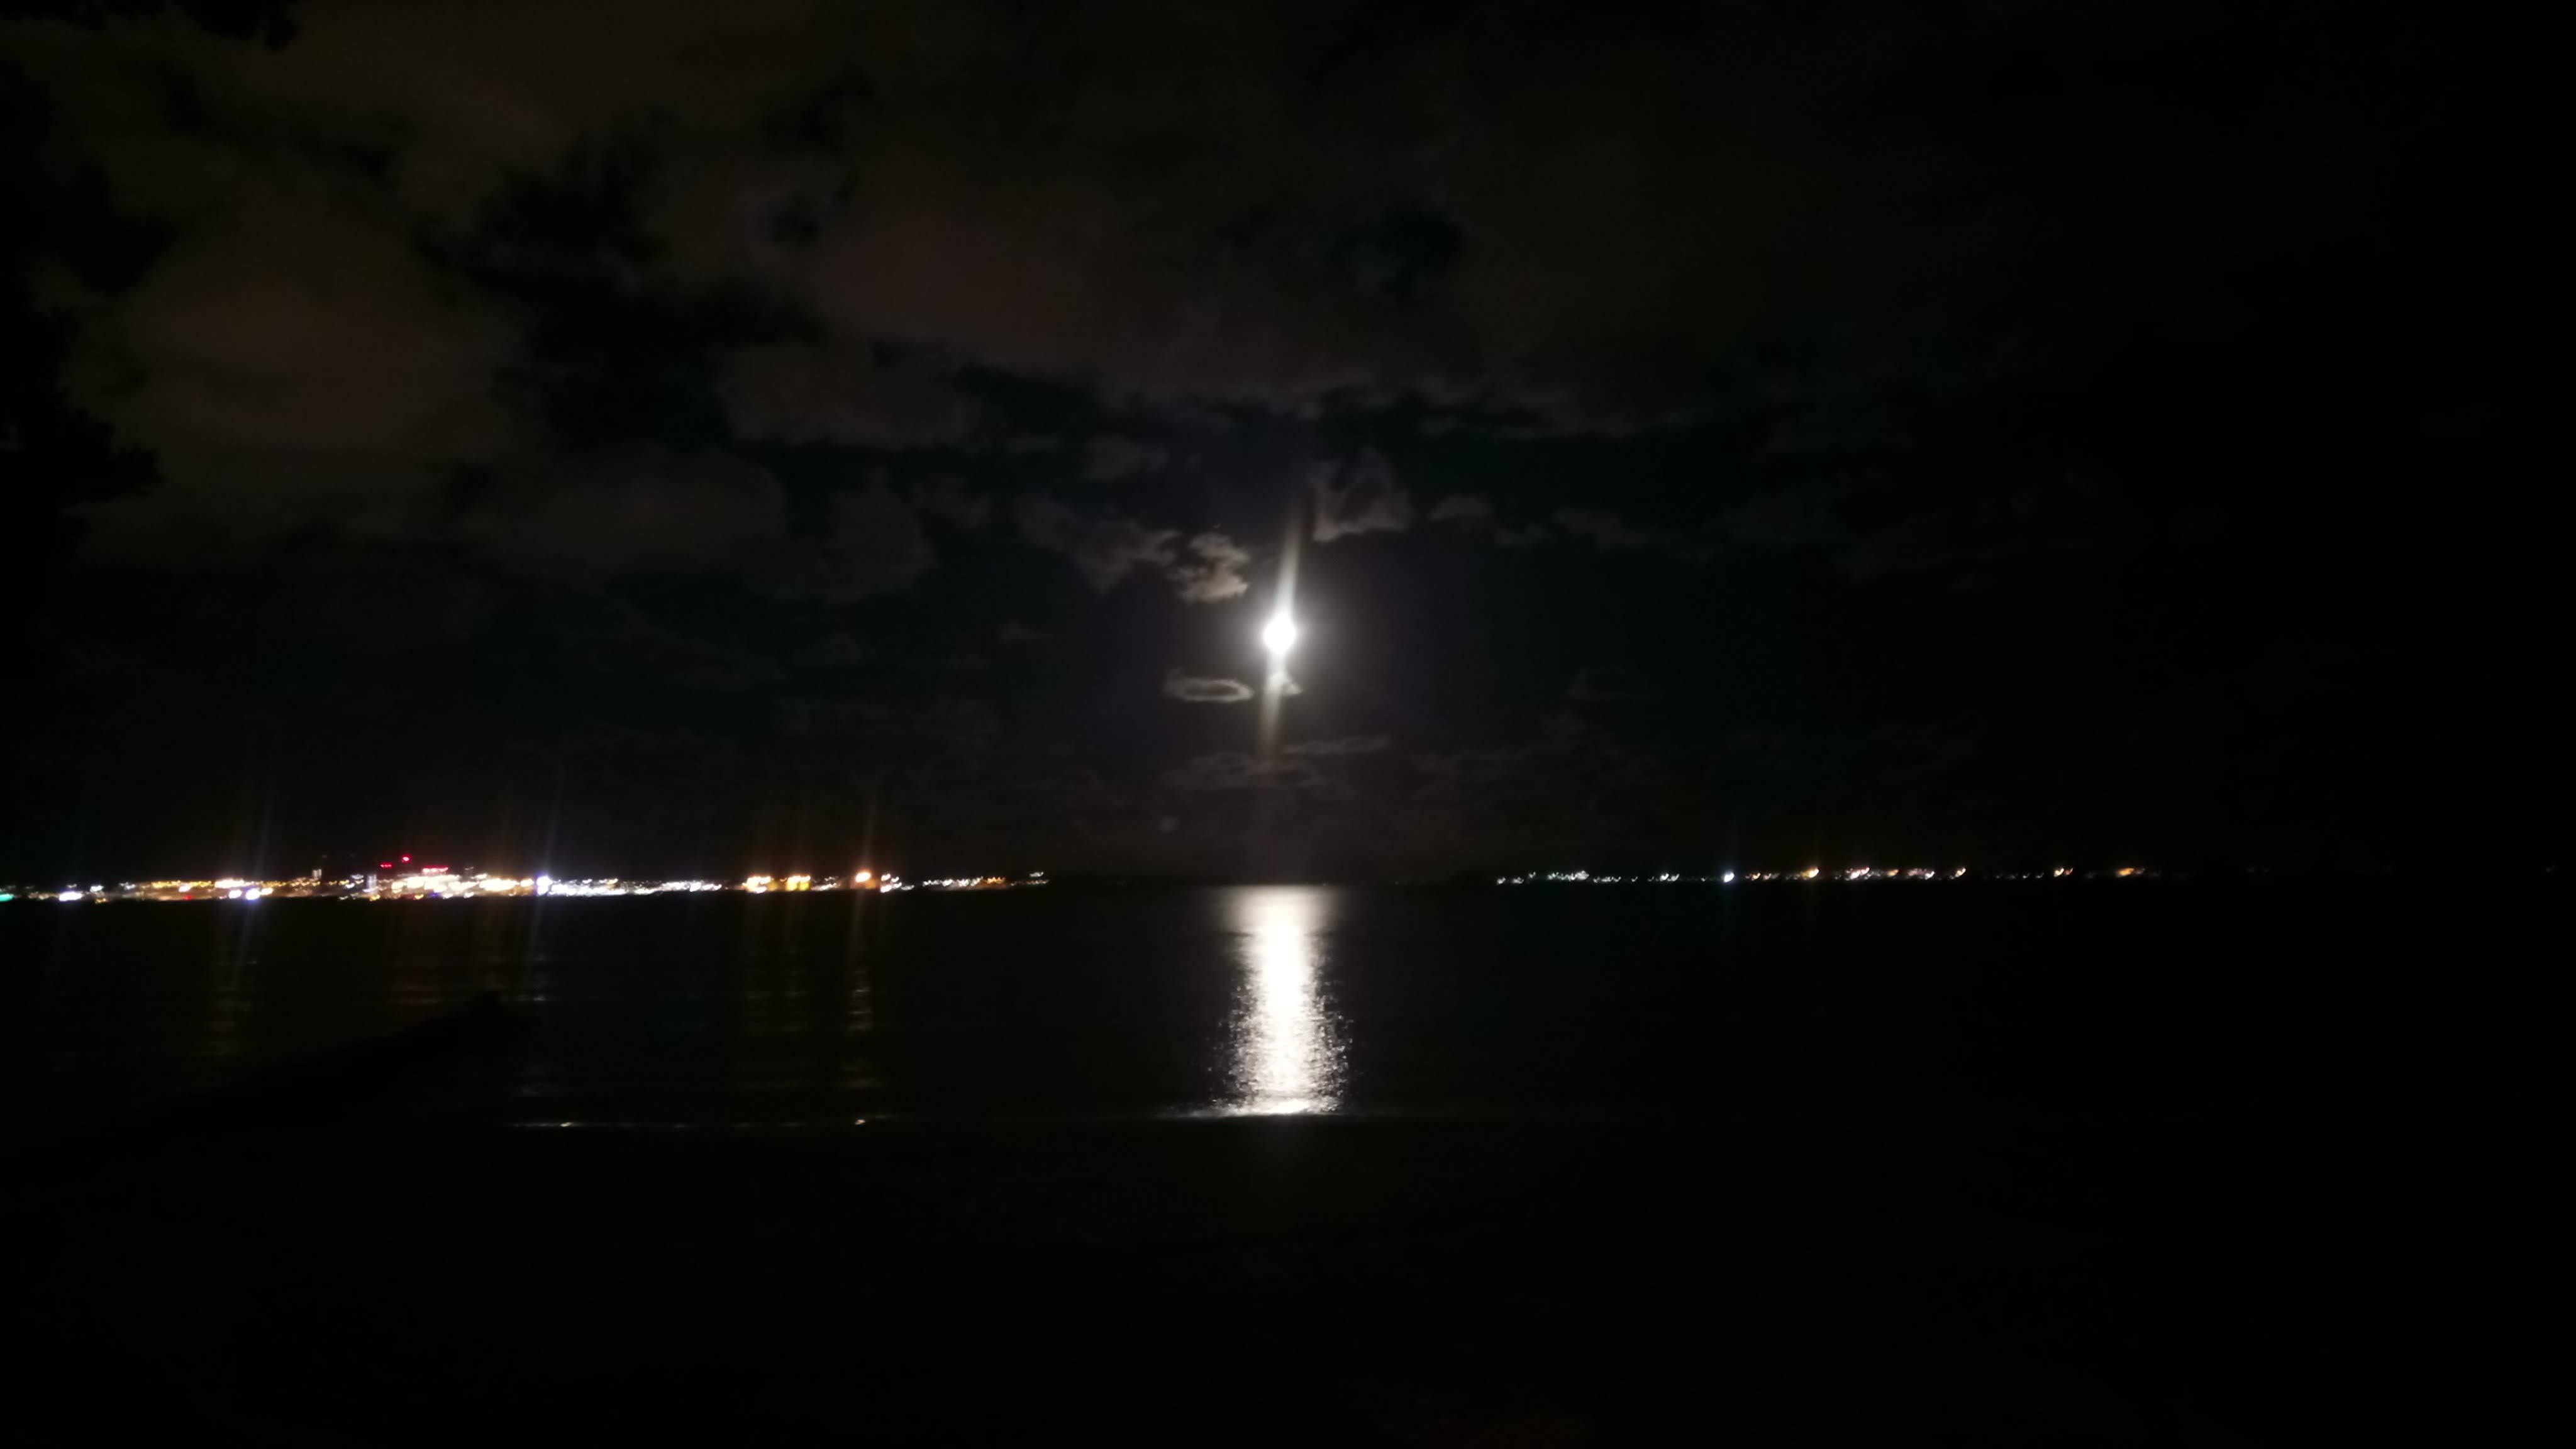
scenery, sky, night, darkness, black, light, midnight, atmosphere, horizon, moonlight, cloud, lighting, water, celestial event, calm, reflection, space, astronomical object, evening, meteorological phenomenon, electricity, full moon